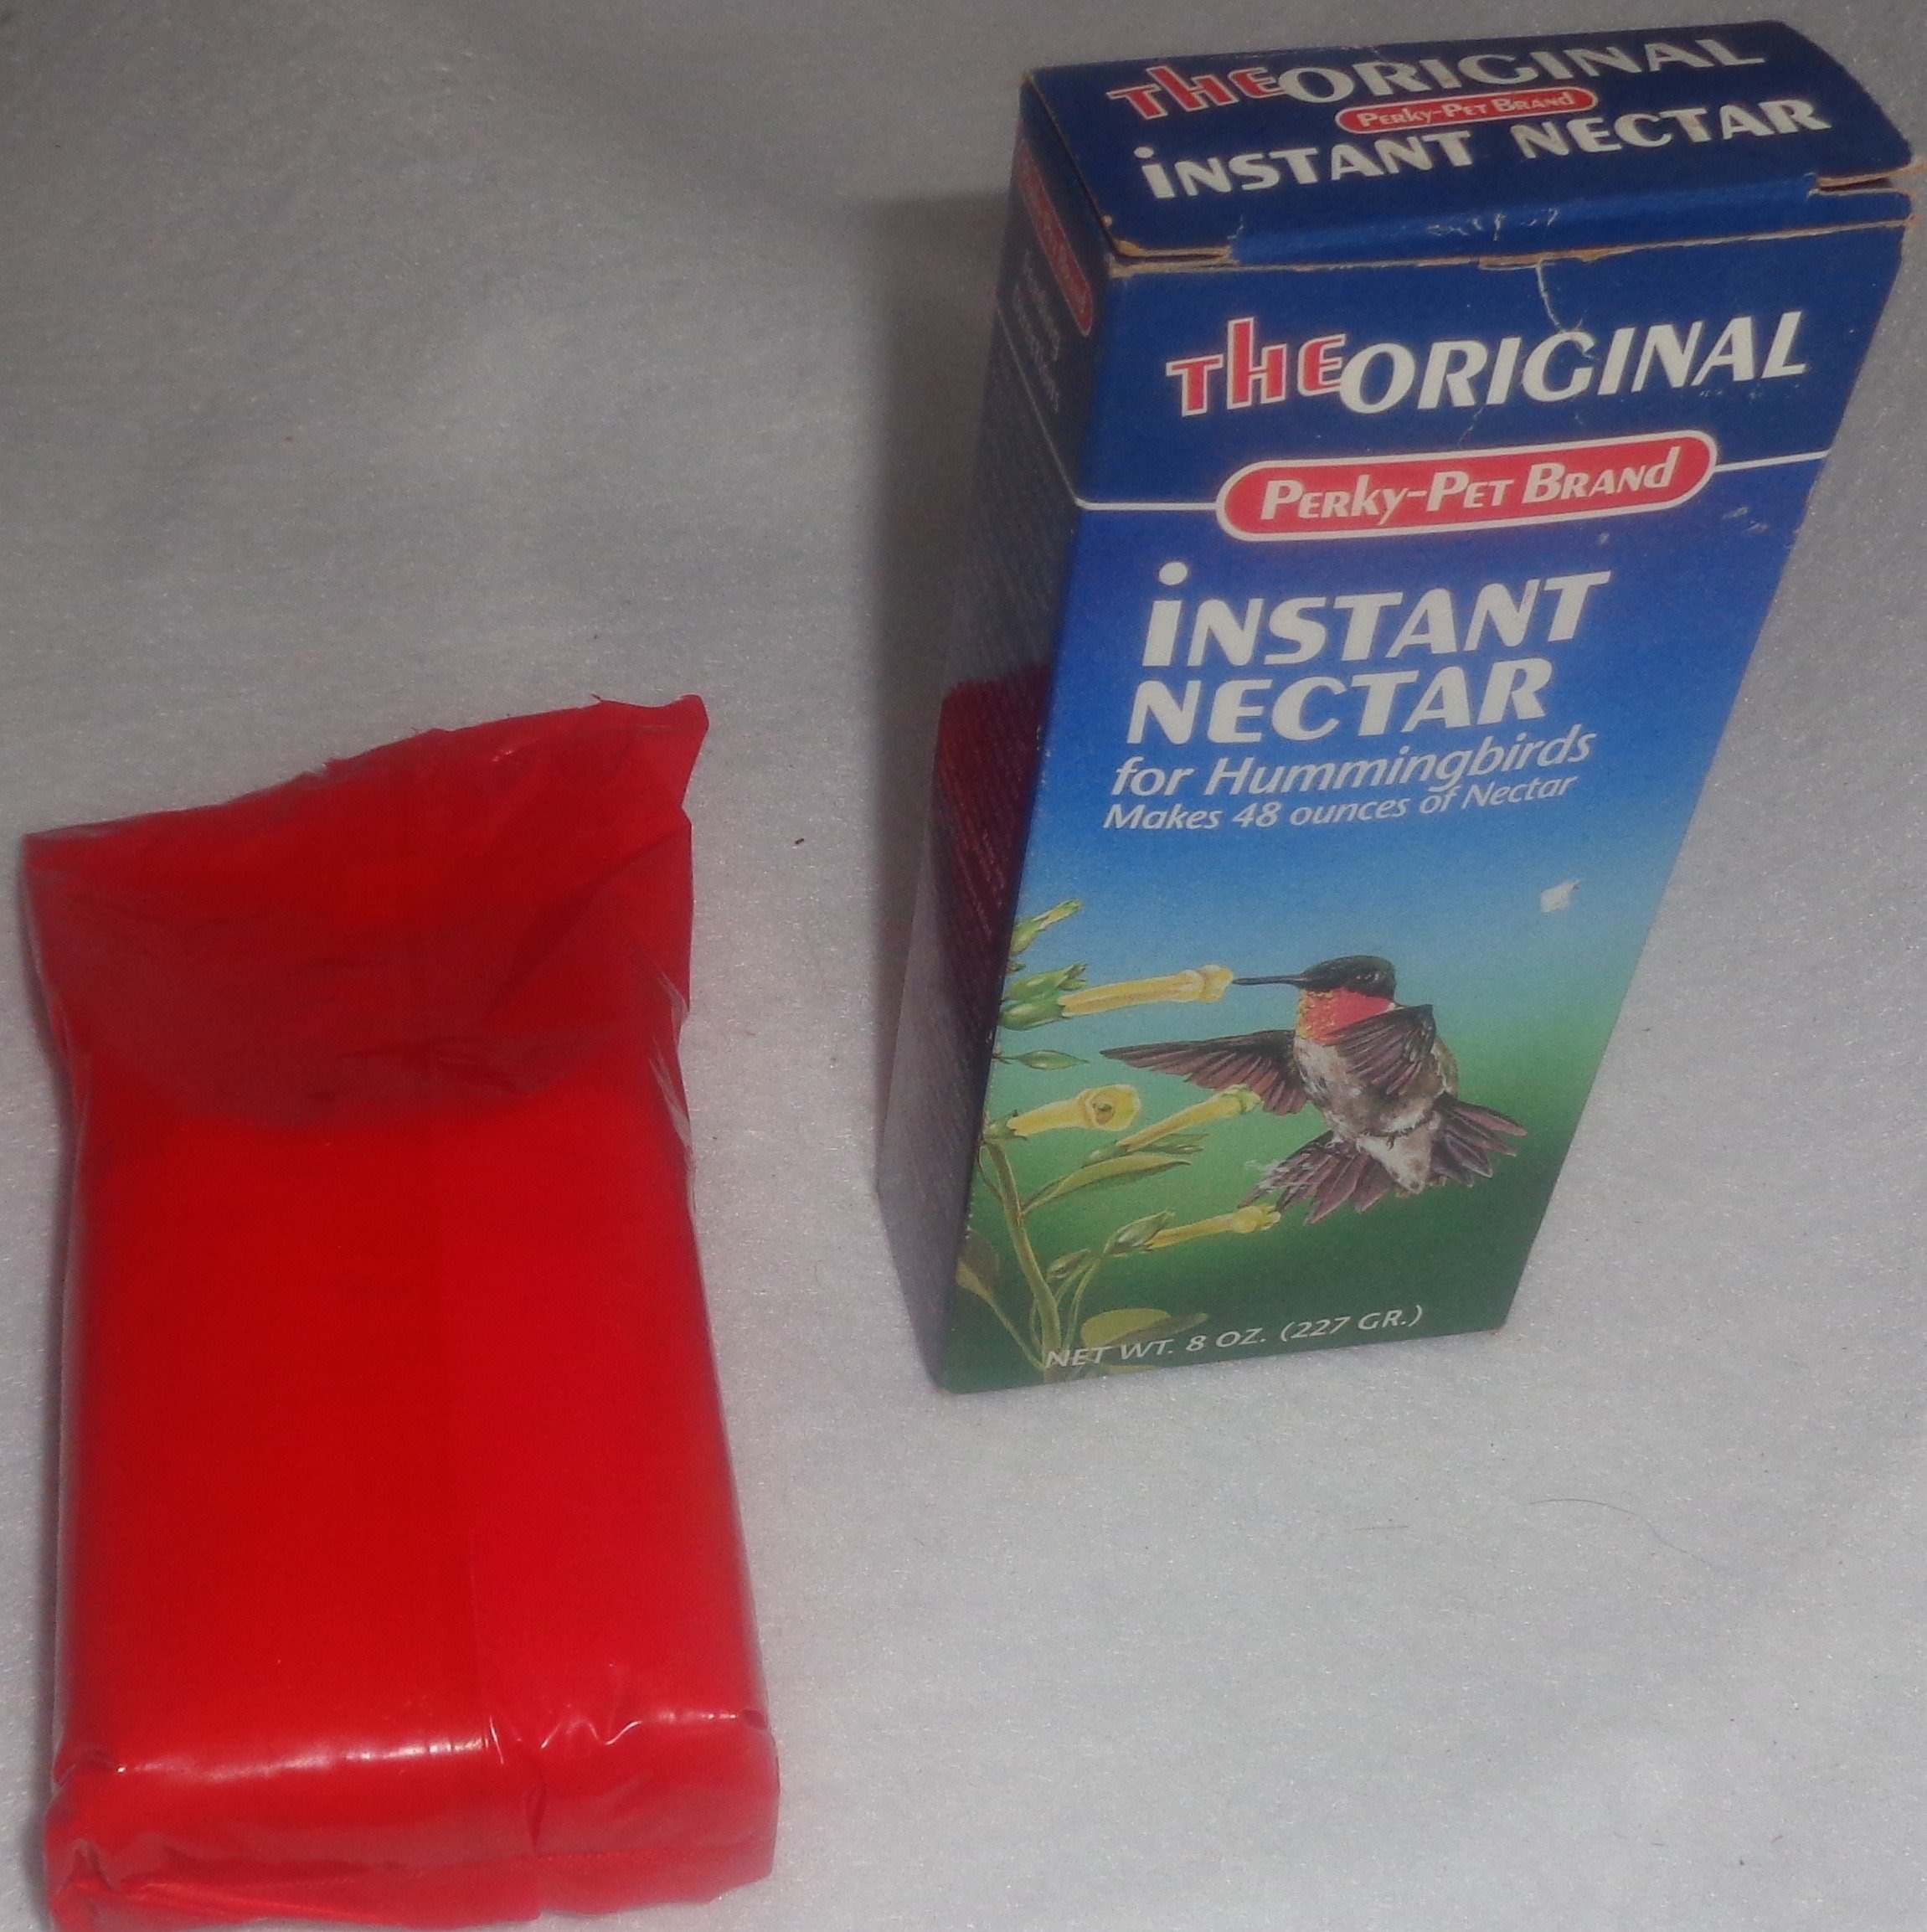
Item Name: Perky Pet 240SF 8 Oz Red Original Instant Nectar
Product Description: 8 oz. makes 48 oz. Add tap water No artificial sweeteners
Value: 64.0
Unit: Ounce

Price: 10